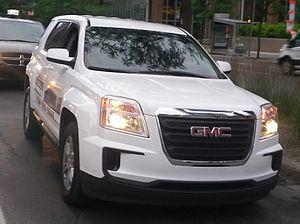
Ma photo d'un GMC Terrain de 2016 à Montréal, Québec, Canada.